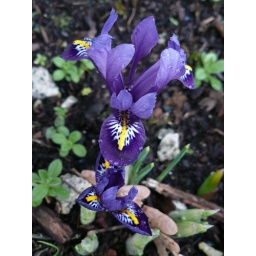
Just popped up in my blue box by the back door...